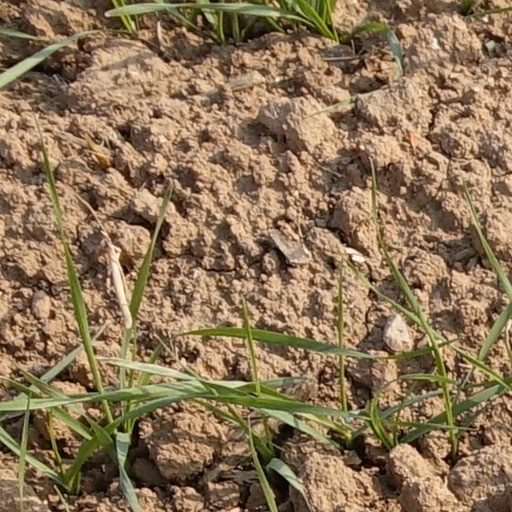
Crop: wheat